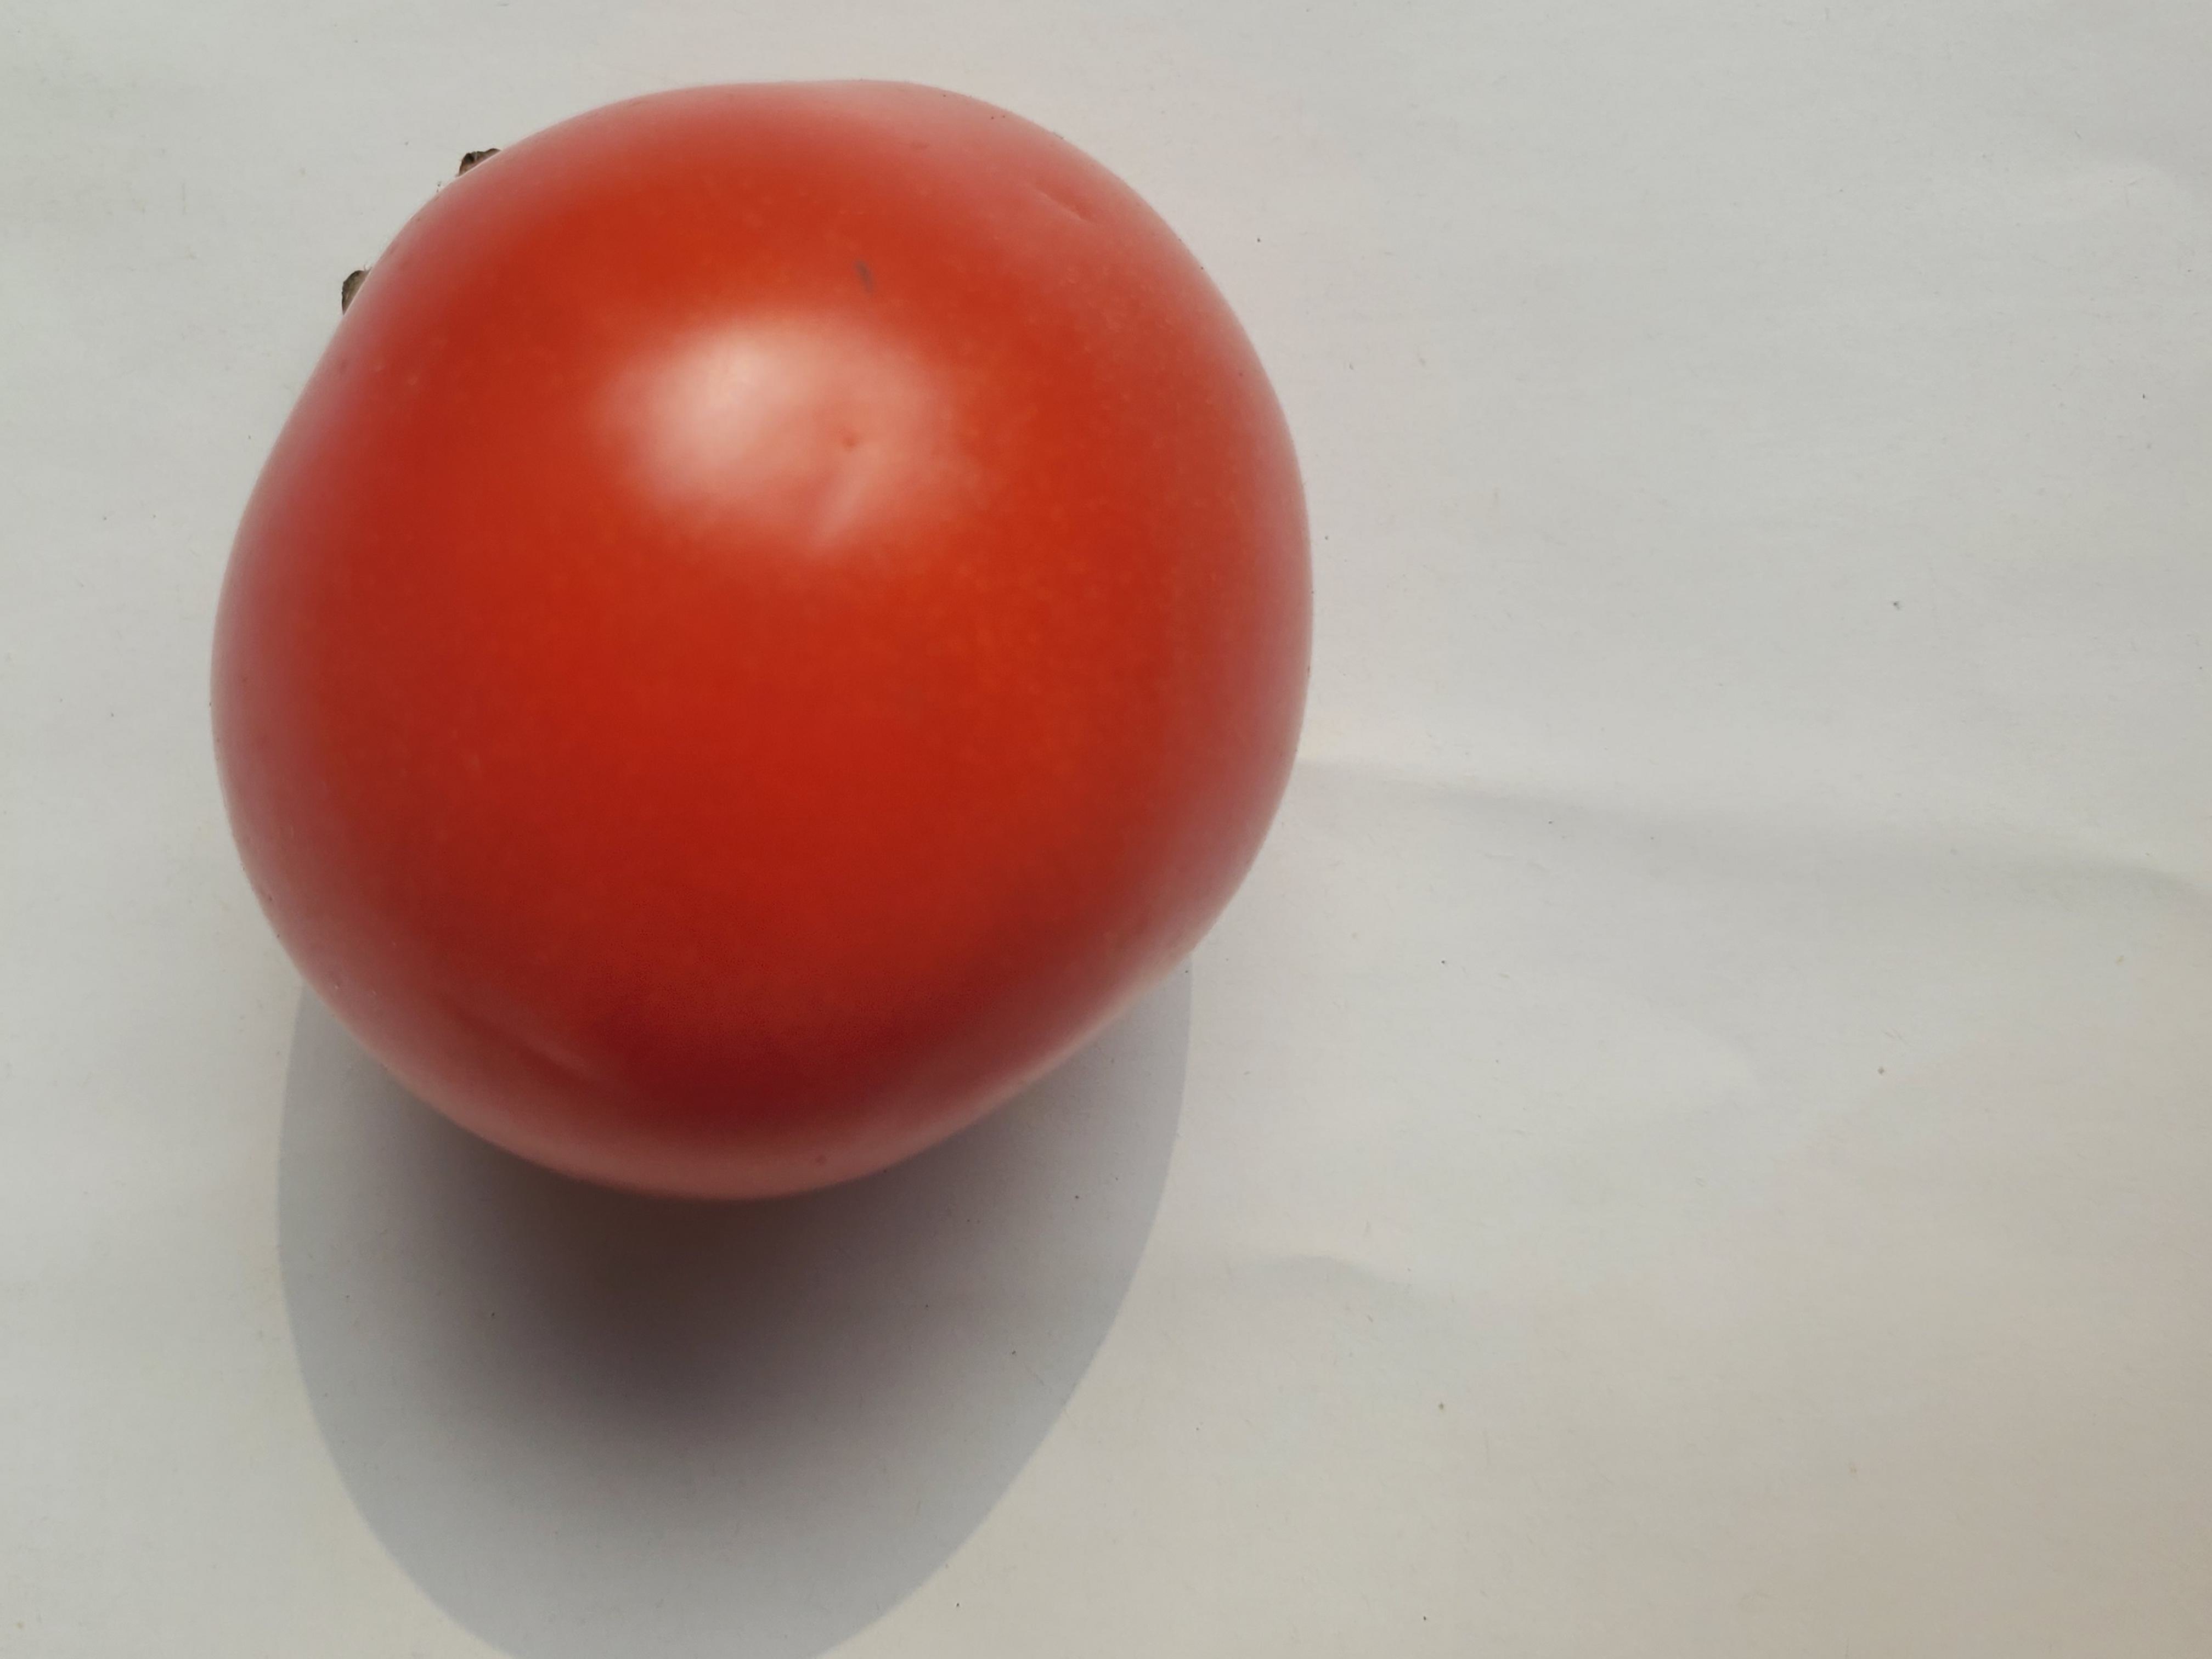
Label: Fresh